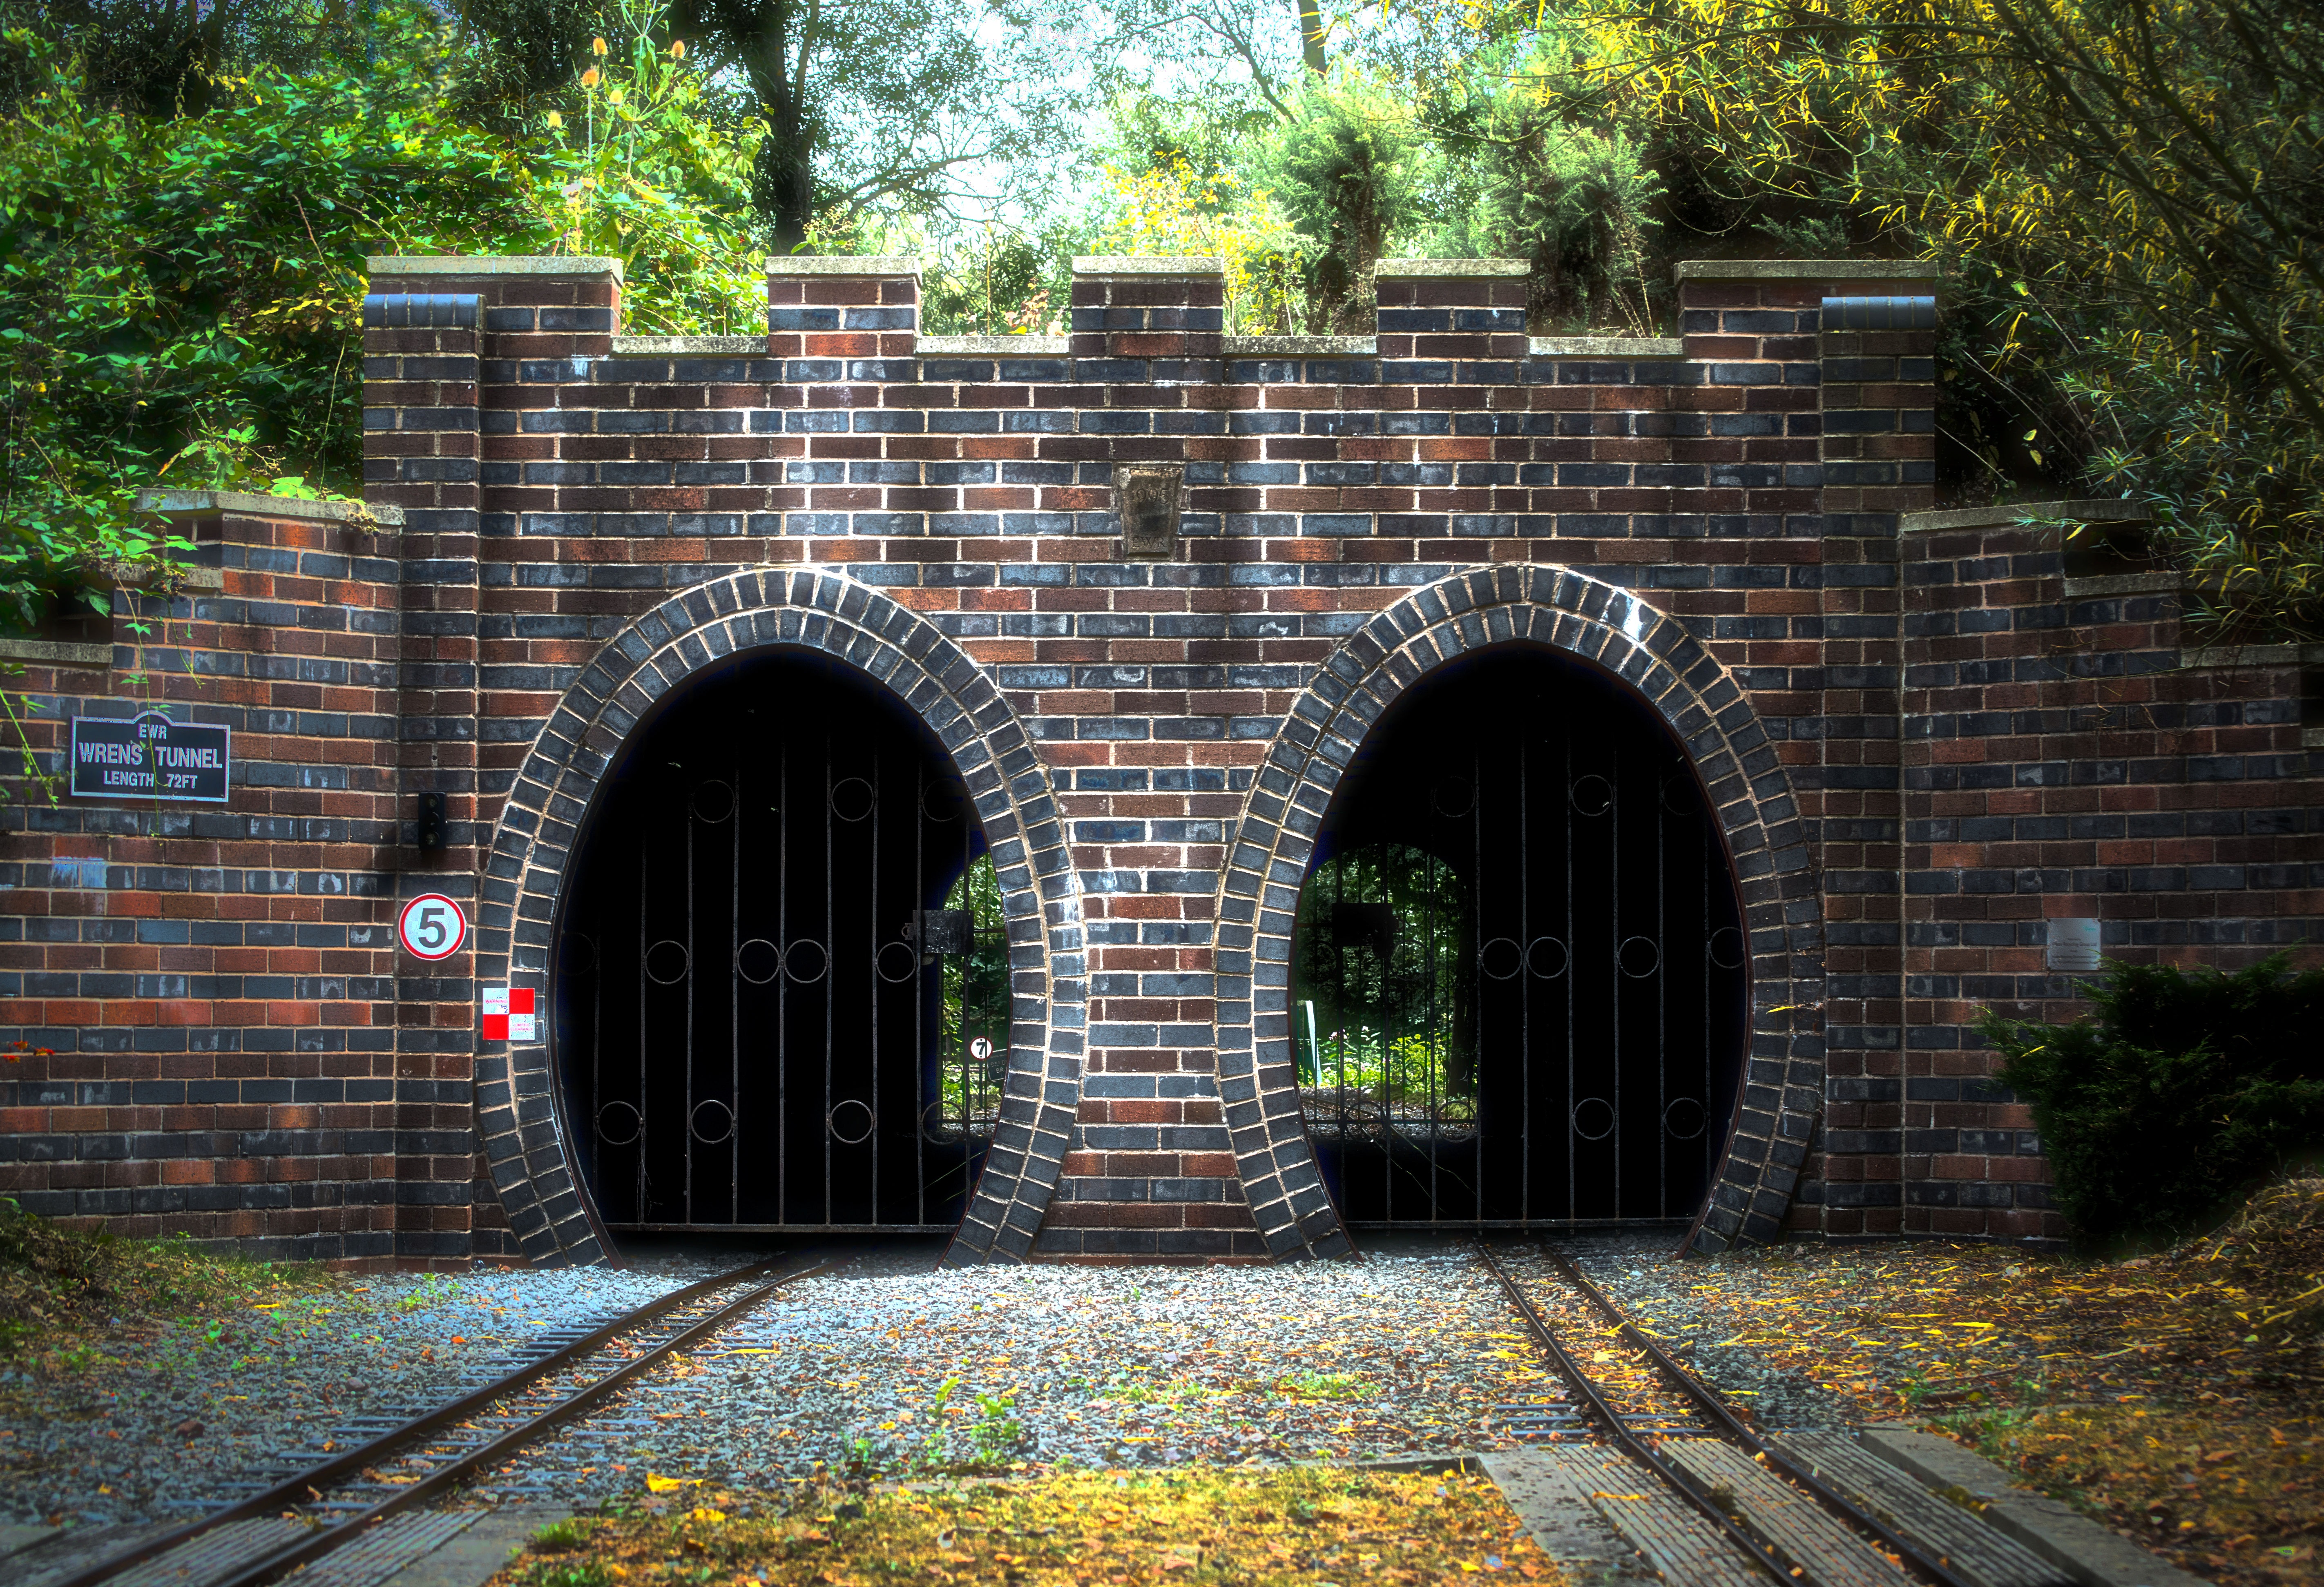
architecture, bridge, train track, home, tunnel, transport, arch, autumn, brick, waterway, trees, infrastructure, estate, rural area, miniture train